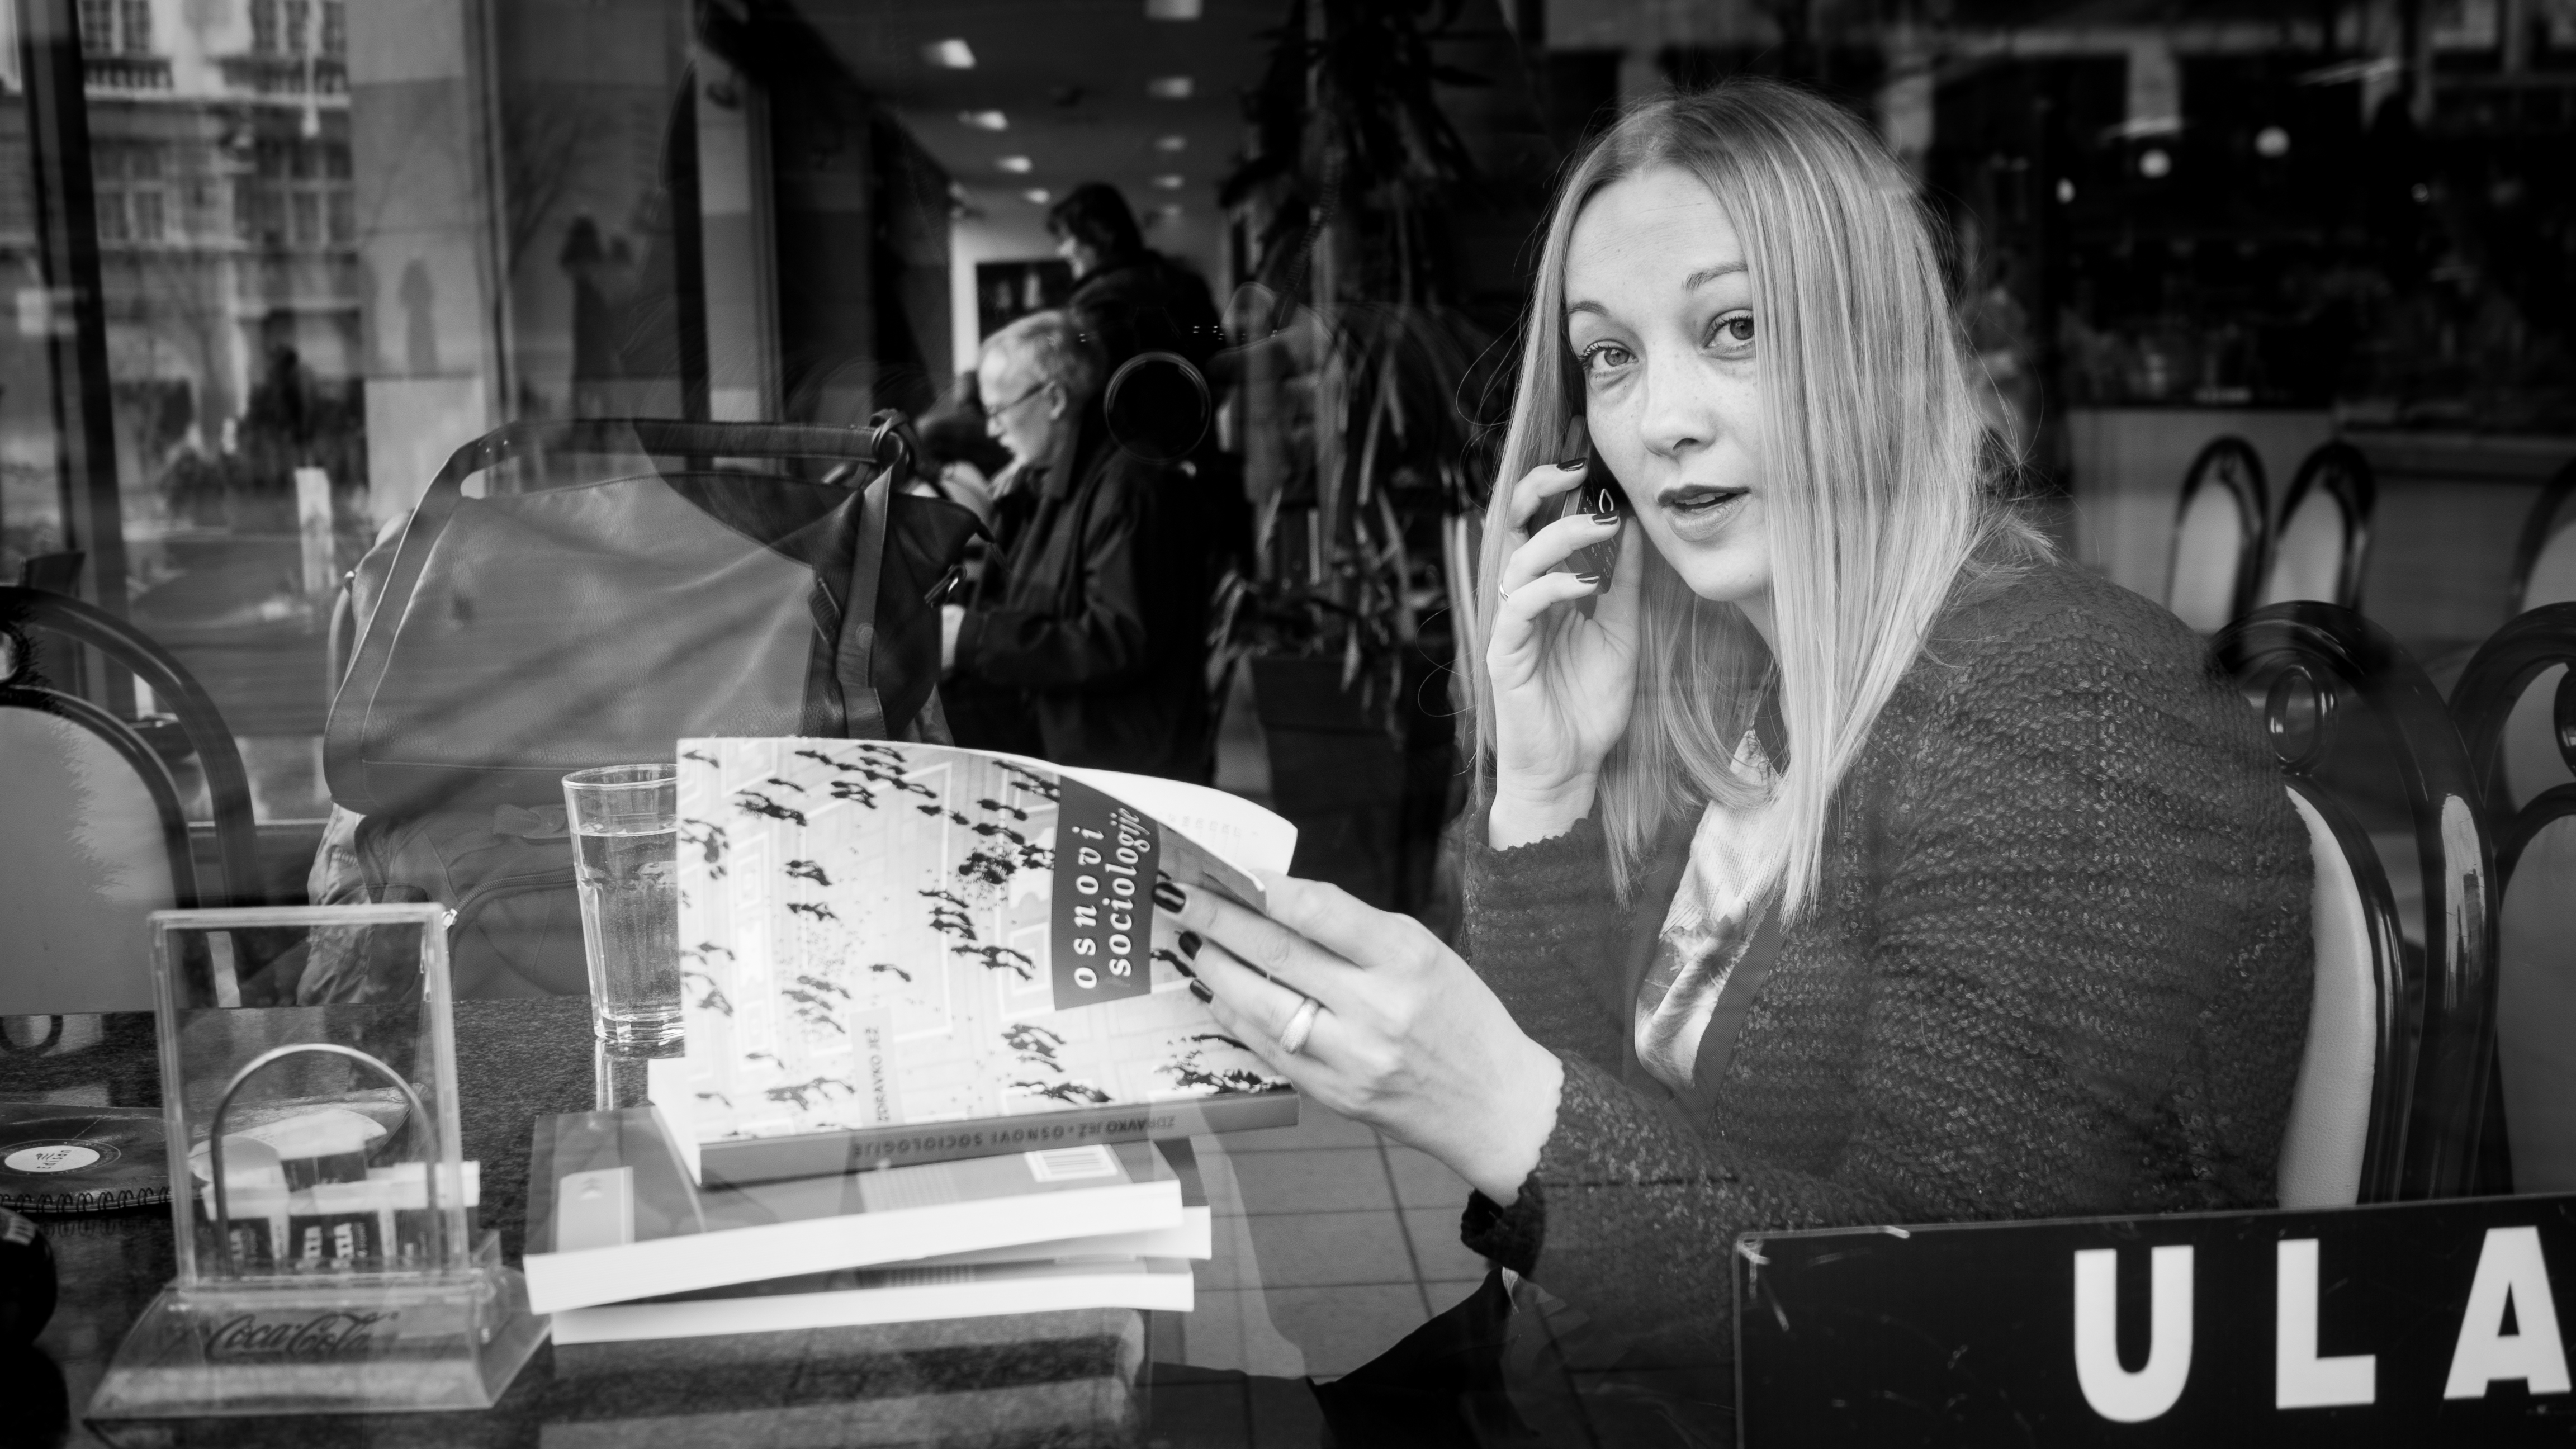
person, black and white, white, street, photography, film, black, monochrome, streetphotography, flickr, thomas, olympus, photograph, omd, fuji, leica, monochrom, leuthard, hcb, thomasleuthard, monochrome photography, film noir